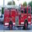
Label: truck